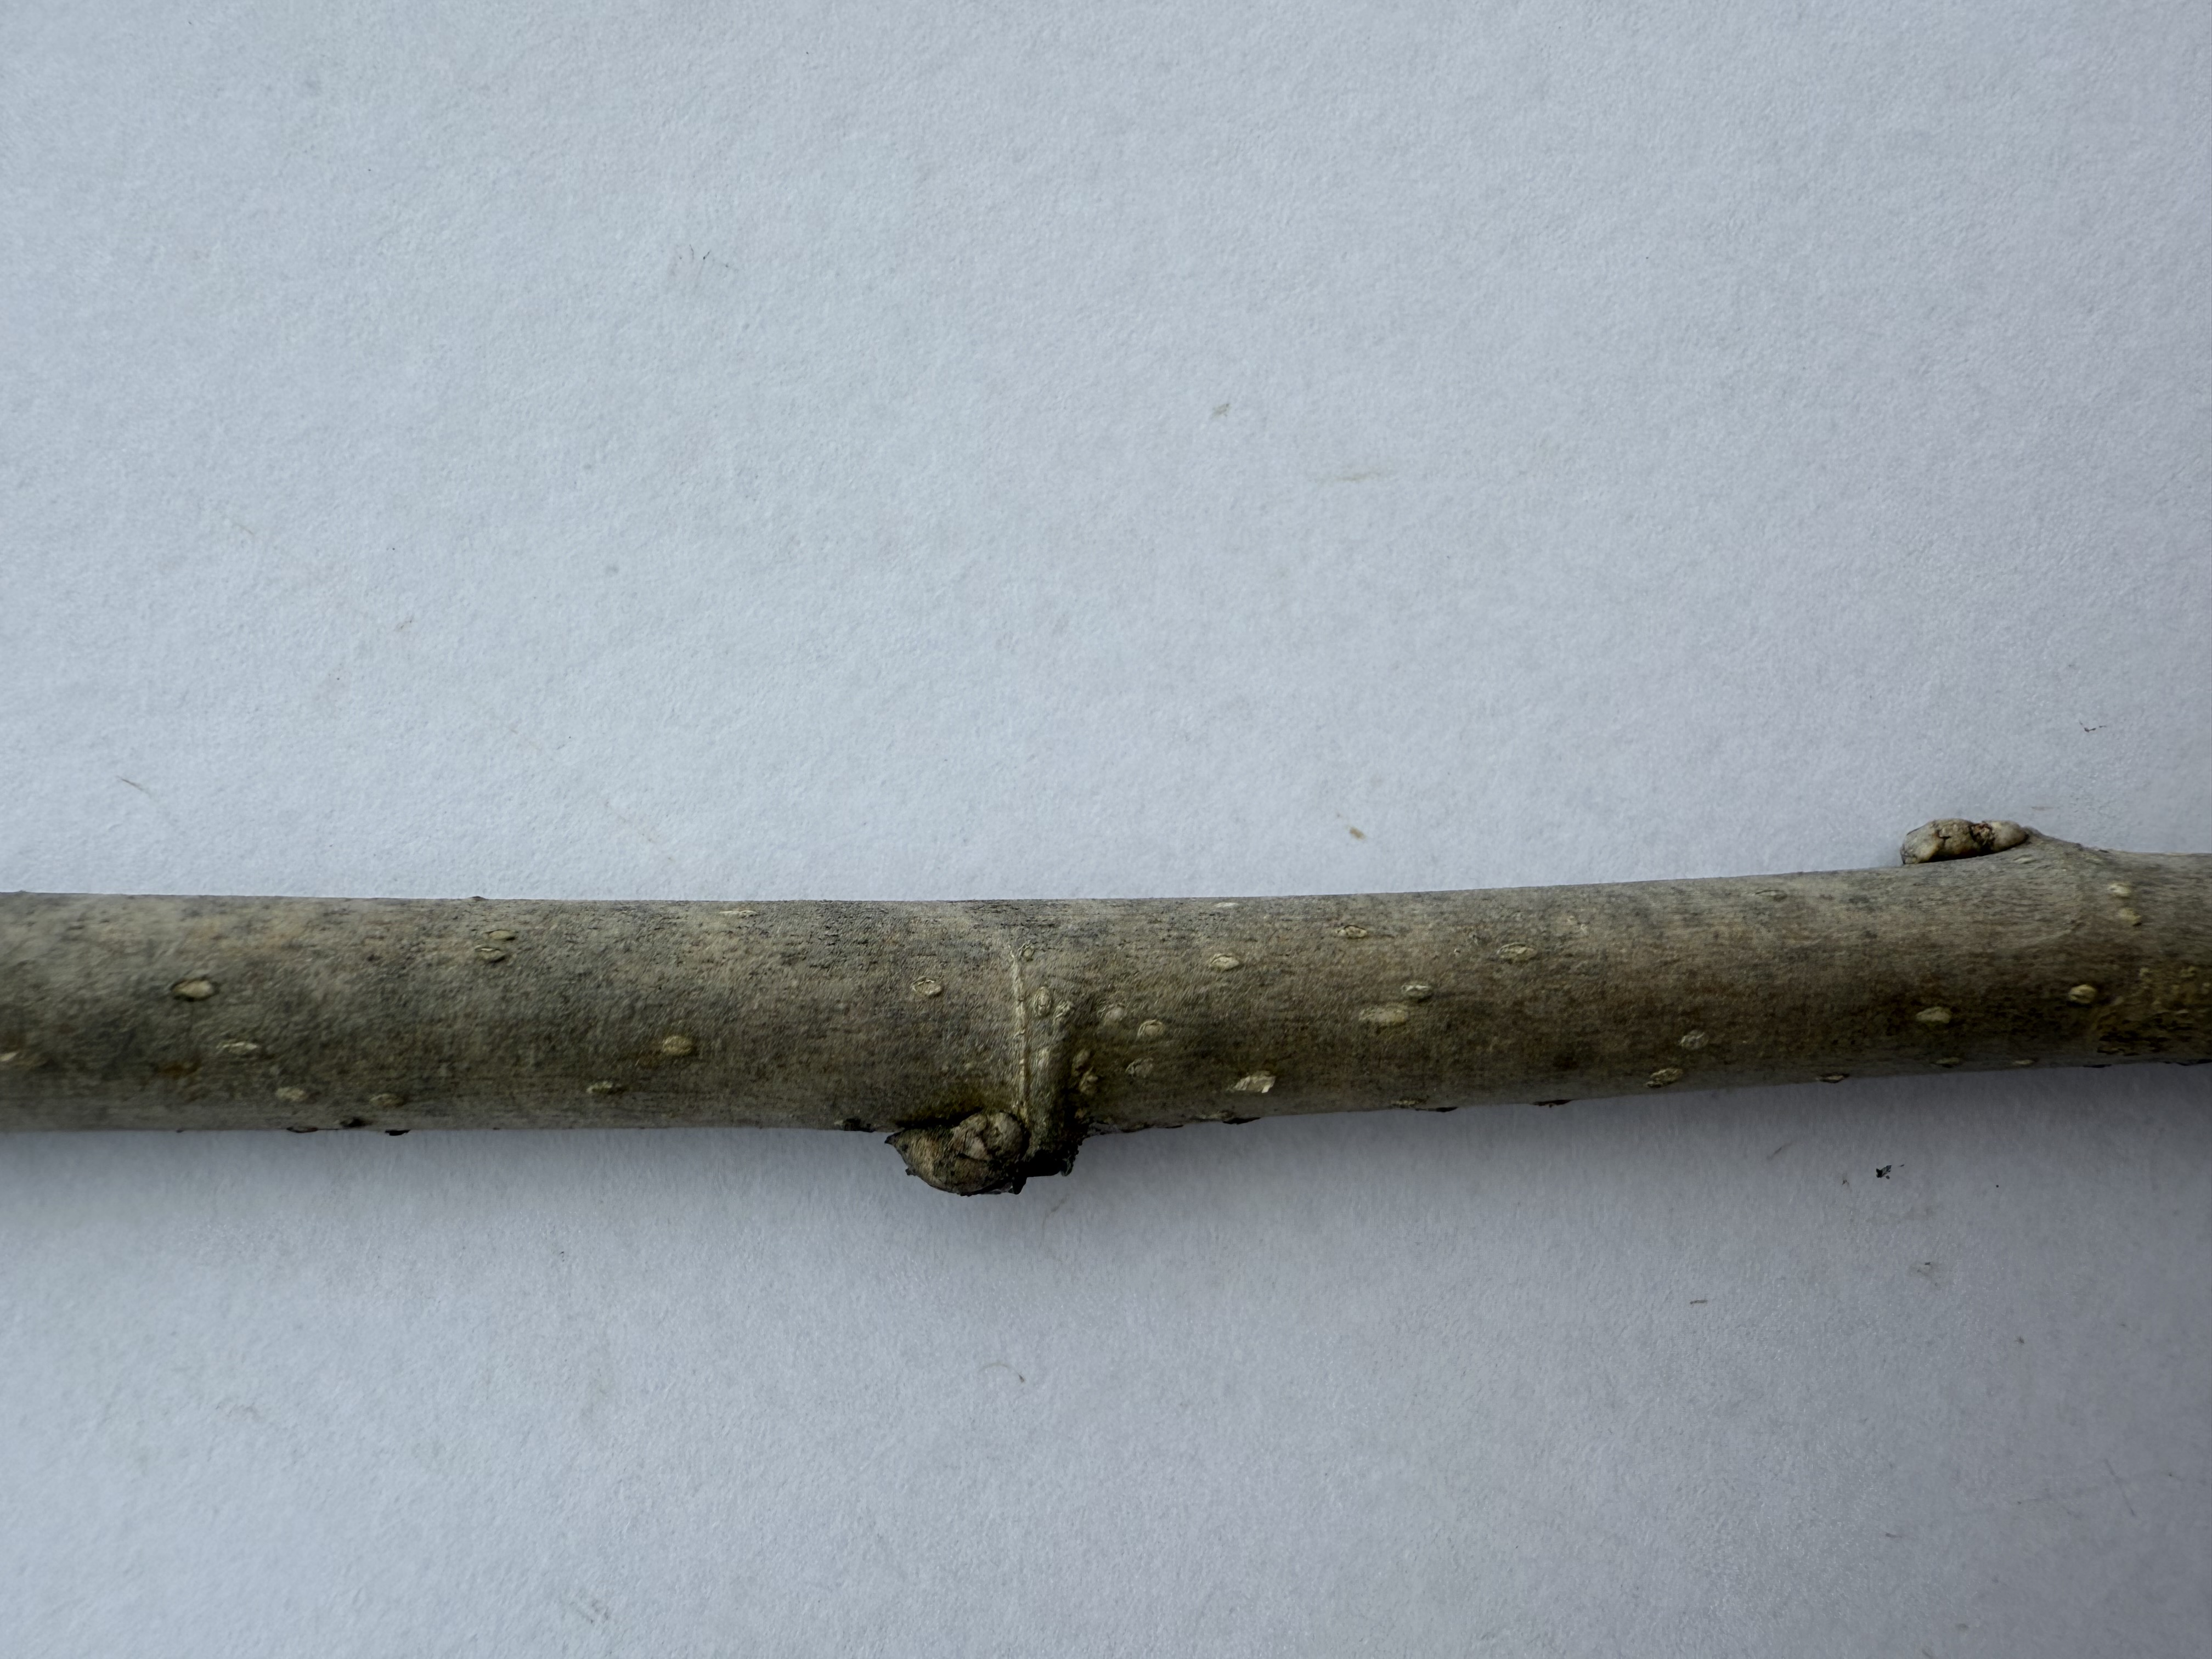
Variety: White Mulberry